Bebenhausen Abbey

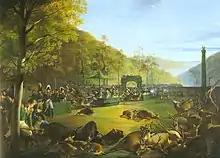
's 1813–14 landscape painting of the Festival of Diana, located at the Museum der Alltagskultur

Following the death of the last Catholic abbot of Bebenhausen on 21 December 1534, half of the 36 monks at the monastery professed the Lutheran faith. The next year, Ulrich, Duke of Württemberg, took over and dissolved the abbey, though the Cistercians would return and again be expelled in 1648. Ulrich gave the converted monks a pension of 40 guilders, while those who had remained Catholic were expelled without compensation. Most of the latter went to Salem Abbey or in the Tyrol, while the former went to Tennenbach Abbey, which no longer had any monks. In 1537, Ulrich demolished the church's nave and recycled its masonry for .